Answer in natural language. Is gray threeseater sofa (highlighted by a red box) further away or in front of sleek black flatscreen smart tv (highlighted by a blue box)? Choose between the following options: in front or further away
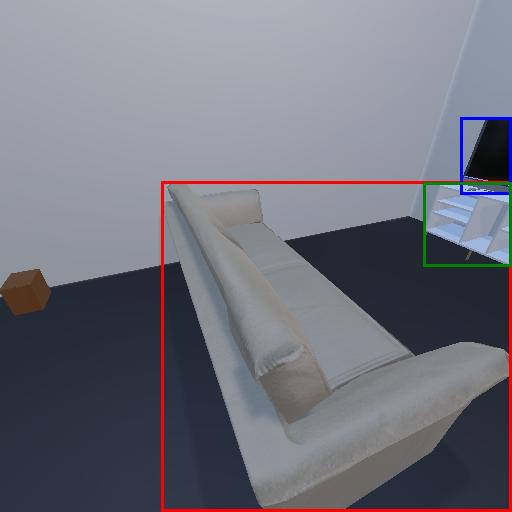
<answer>in front</answer>